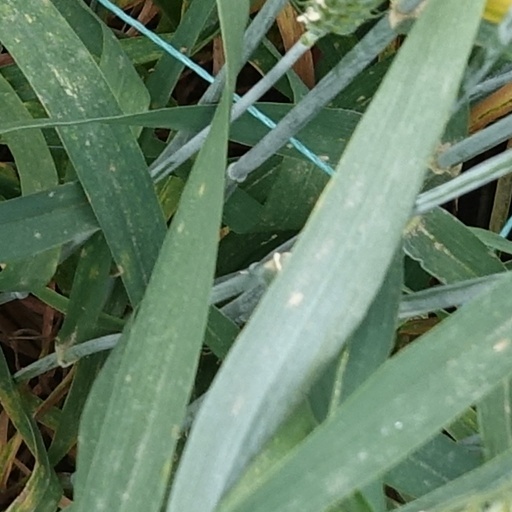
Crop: wheat